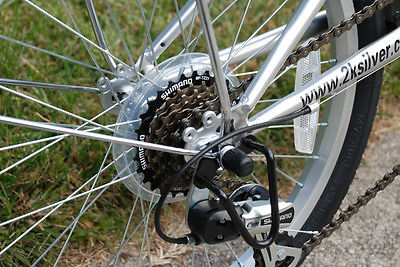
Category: bicycle